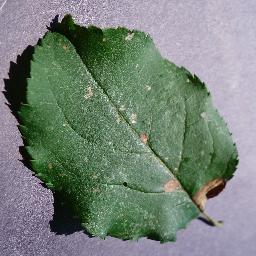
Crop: apple
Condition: black_rot